Toranomon Station

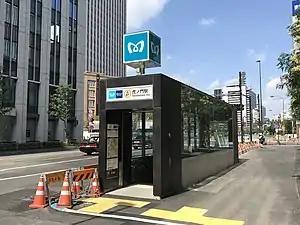
ExitA2a in September 2020

Toranomon Station (虎ノ門駅) is a subway station on the Tokyo Metro Ginza Line. It is located between Toranomon in Minato Ward and Kasumigaseki in Chiyoda Ward.